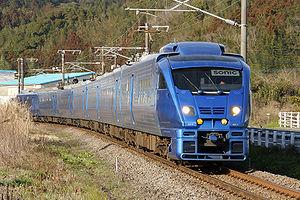
La ligne principale Nippō est une ligne ferroviaire traversant l'île de Kyūshū au Japon. Exploitée par la compagnie JR Kyushu, elle relie la gare de Kokura à Kitakyūshū à la gare de Kagoshima en suivant la côte orientale de l'île.